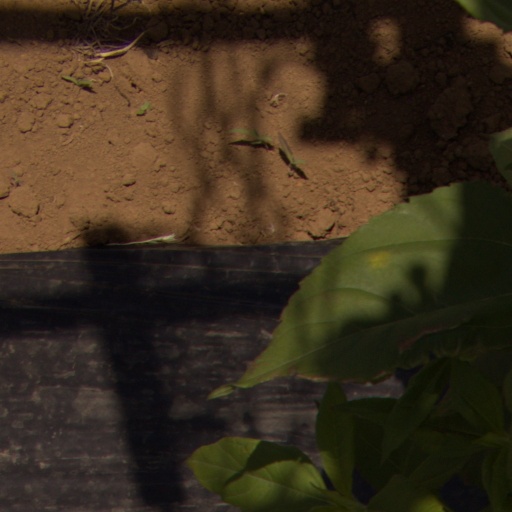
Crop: Jerusalem artichoke